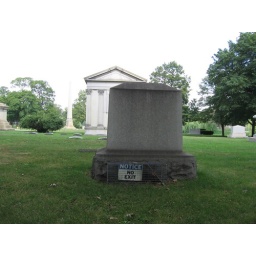
&amp;quot;No Exit&amp;quot; sign in an animal trap in Rosehill Cemetery.